Ziegfeld Girl (film)

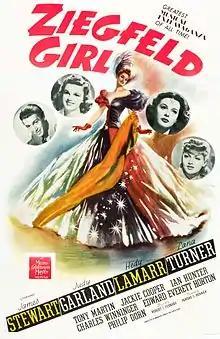
Theatrical release poster

Ziegfeld Girl is a 1941 American musical drama film directed by Robert Z. Leonard and starring James Stewart, Judy Garland, Hedy Lamarr, Lana Turner, Tony Martin, Jackie Cooper, Eve Arden, and Philip Dorn. Set in the 1920s, it tells the parallel stories of three women who become performers in the renowned Broadway show the Ziegfeld Follies. The film, which features musical numbers by Busby Berkeley, was produced by Metro-Goldwyn-Mayer. It was intended to be a 1938 sequel to the 1936 hit "The Great Ziegfeld", and recycled some footage from the earlier film. Unlike that film and the later "Ziegfeld Follies", Ziegfeld himself does not appear as a character.